William C. Sullivan

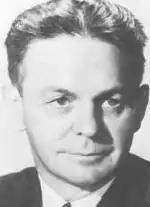
Sullivan in 1965

William Cornelius Sullivan (May 12, 1912 – November 9, 1977) was an assistant director of the Federal Bureau of Investigation who was in charge of the agency's domestic intelligence operations from 1961 to 1971. Sullivan was forced out of the FBI at the end of September 1971 due to disagreements with FBI director J. Edgar Hoover. The following year, Sullivan was appointed as the head of the Justice Department's new Office of National Narcotics Intelligence, which he led from June 1972 to July 1973. Sullivan died in a hunting accident in 1977. His memoir of his thirty-year career in the FBI, written with journalist Bill Brown, was published posthumously by commercial publisher W. W. Norton & Company in 1979.